Pieter van Schuppen

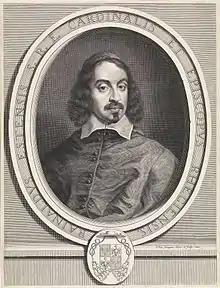
"Portrait of Cardinal Rinaldo d'Este"

He left about 119 prints, mainly portraits of famous individuals of his day such as Cardinal Rinaldo d' Este, Mazarin and King Louis XIV of France. Some of these were made after his own designs such as the "Portrait of Cardinal Rinaldo d' Este". Most of them are after paintings by other artists. He also made reproductive prints of the history paintings of other artists an example of which is the "St Sebastian" after Anthony van Dyck.